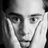
Emotion: surprise